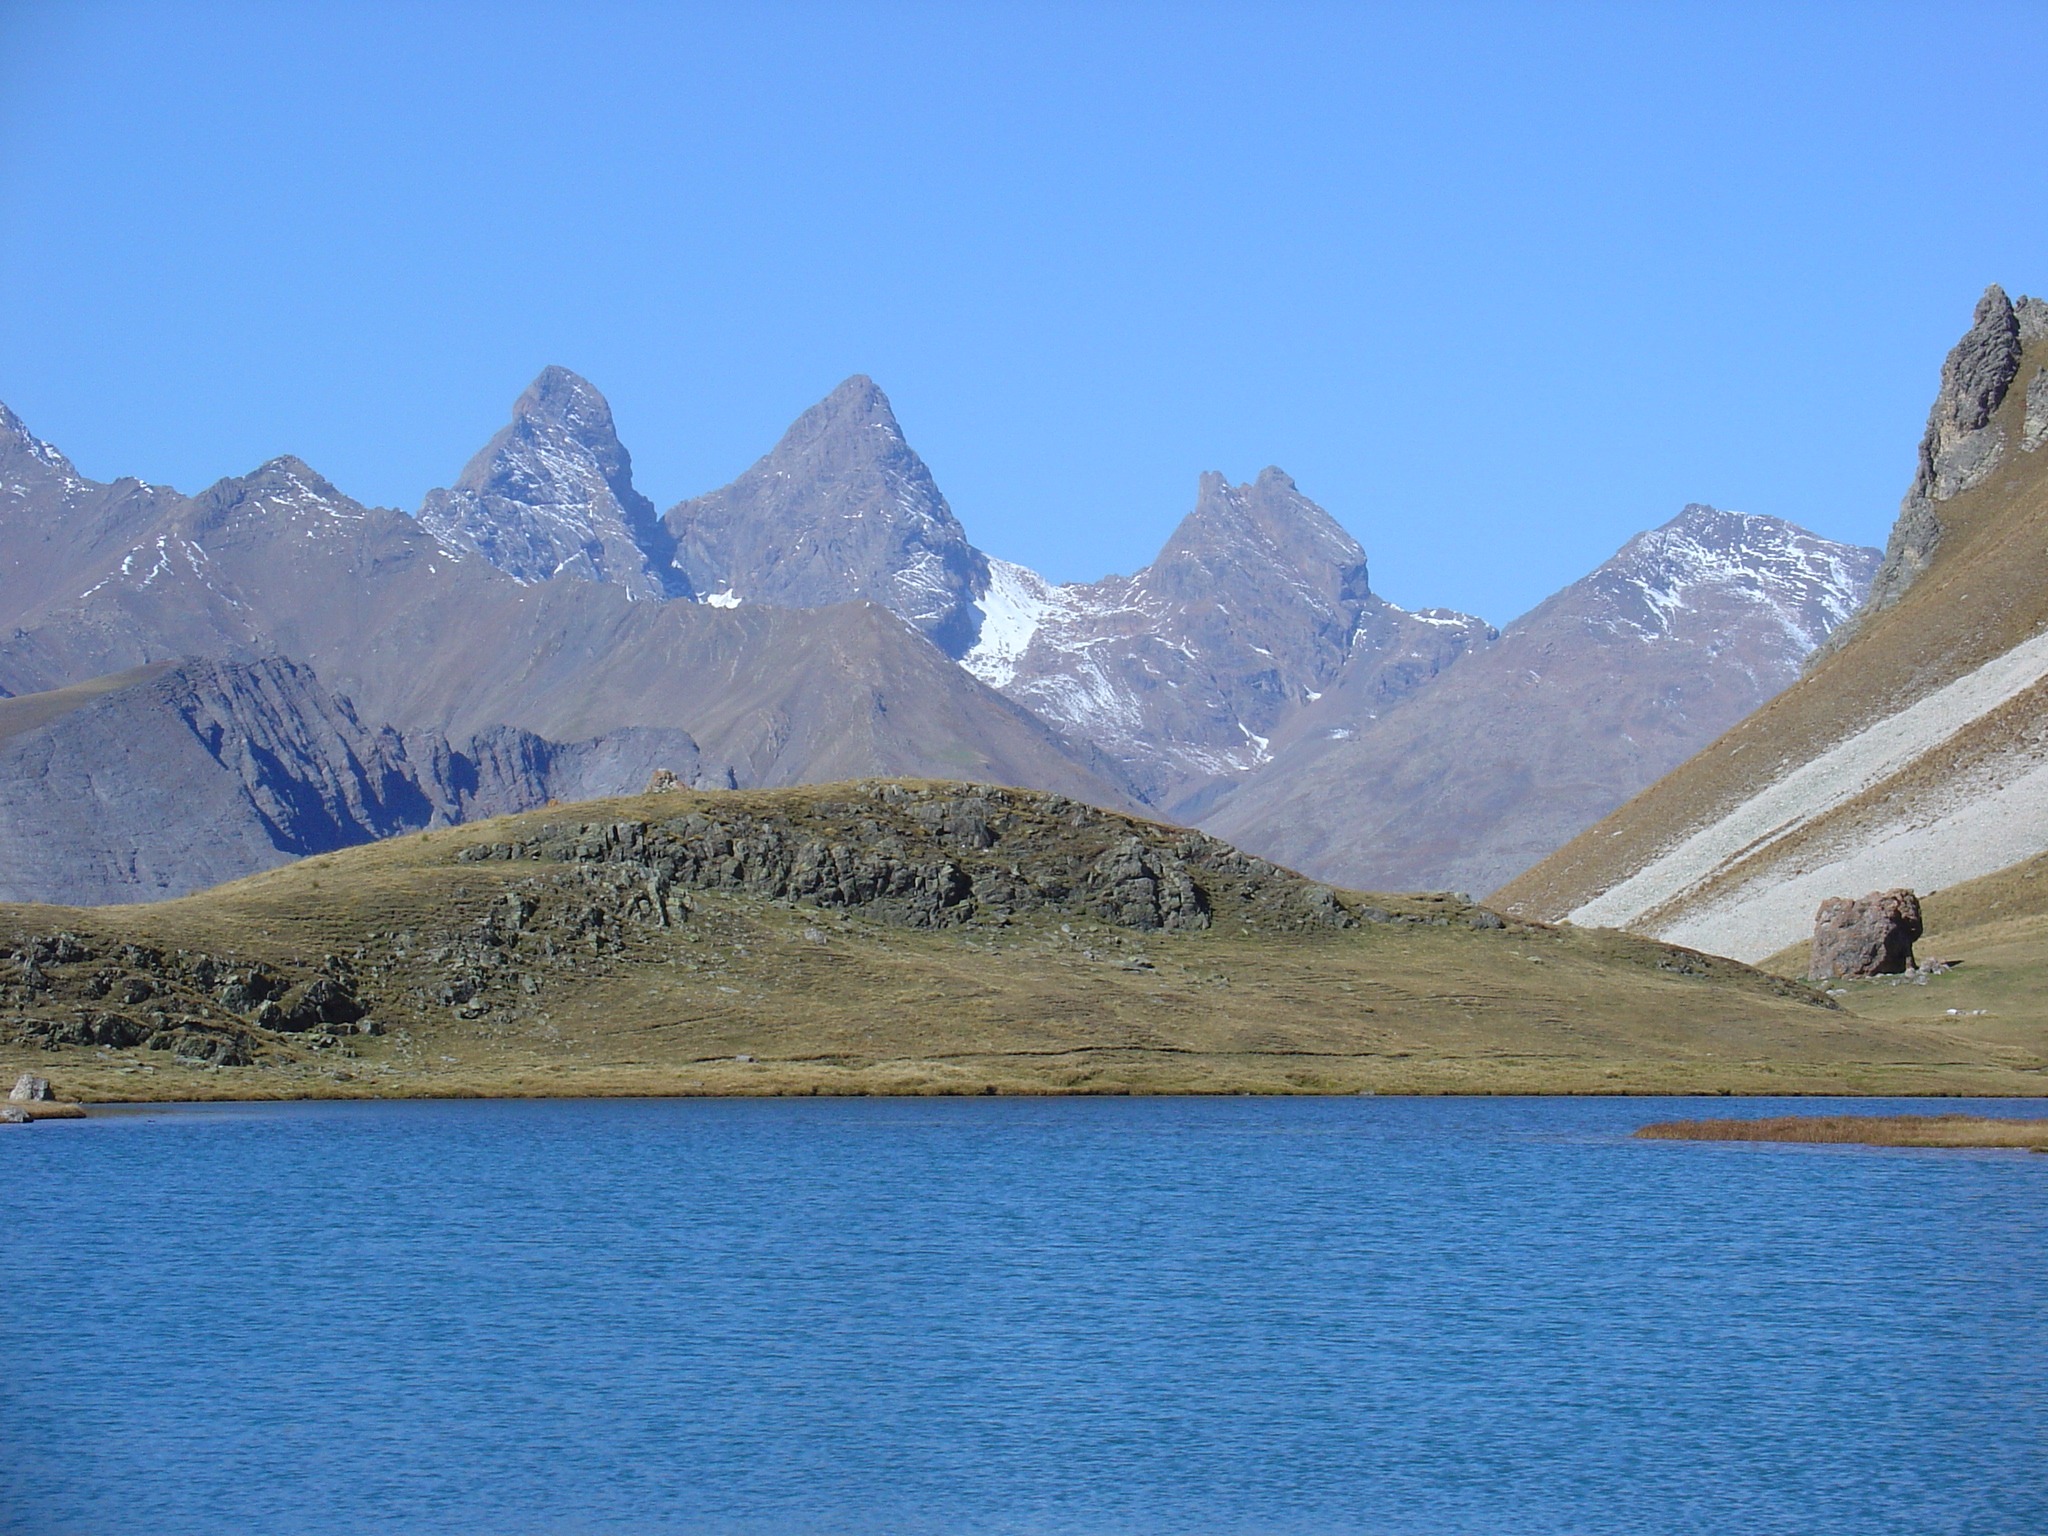
landscape, nature, wilderness, mountain, lake, valley, mountain range, fjord, reservoir, ridge, alps, plateau, loch, crater lake, moraine, landform, valloire, cerces, geographical feature, mountainous landforms